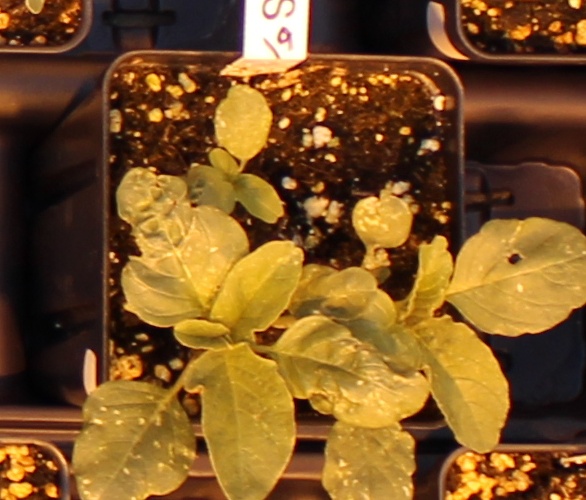
Label: Redroot Pigweed